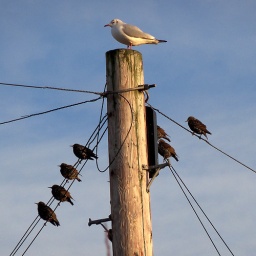
A seagull on a telephone pole on the edge of How Tun Woods this afternoon,with a troop of starlings on the wires below him.